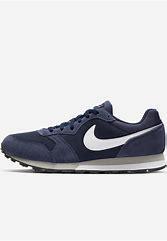
Brand: Nike
Model: MD Runner 2